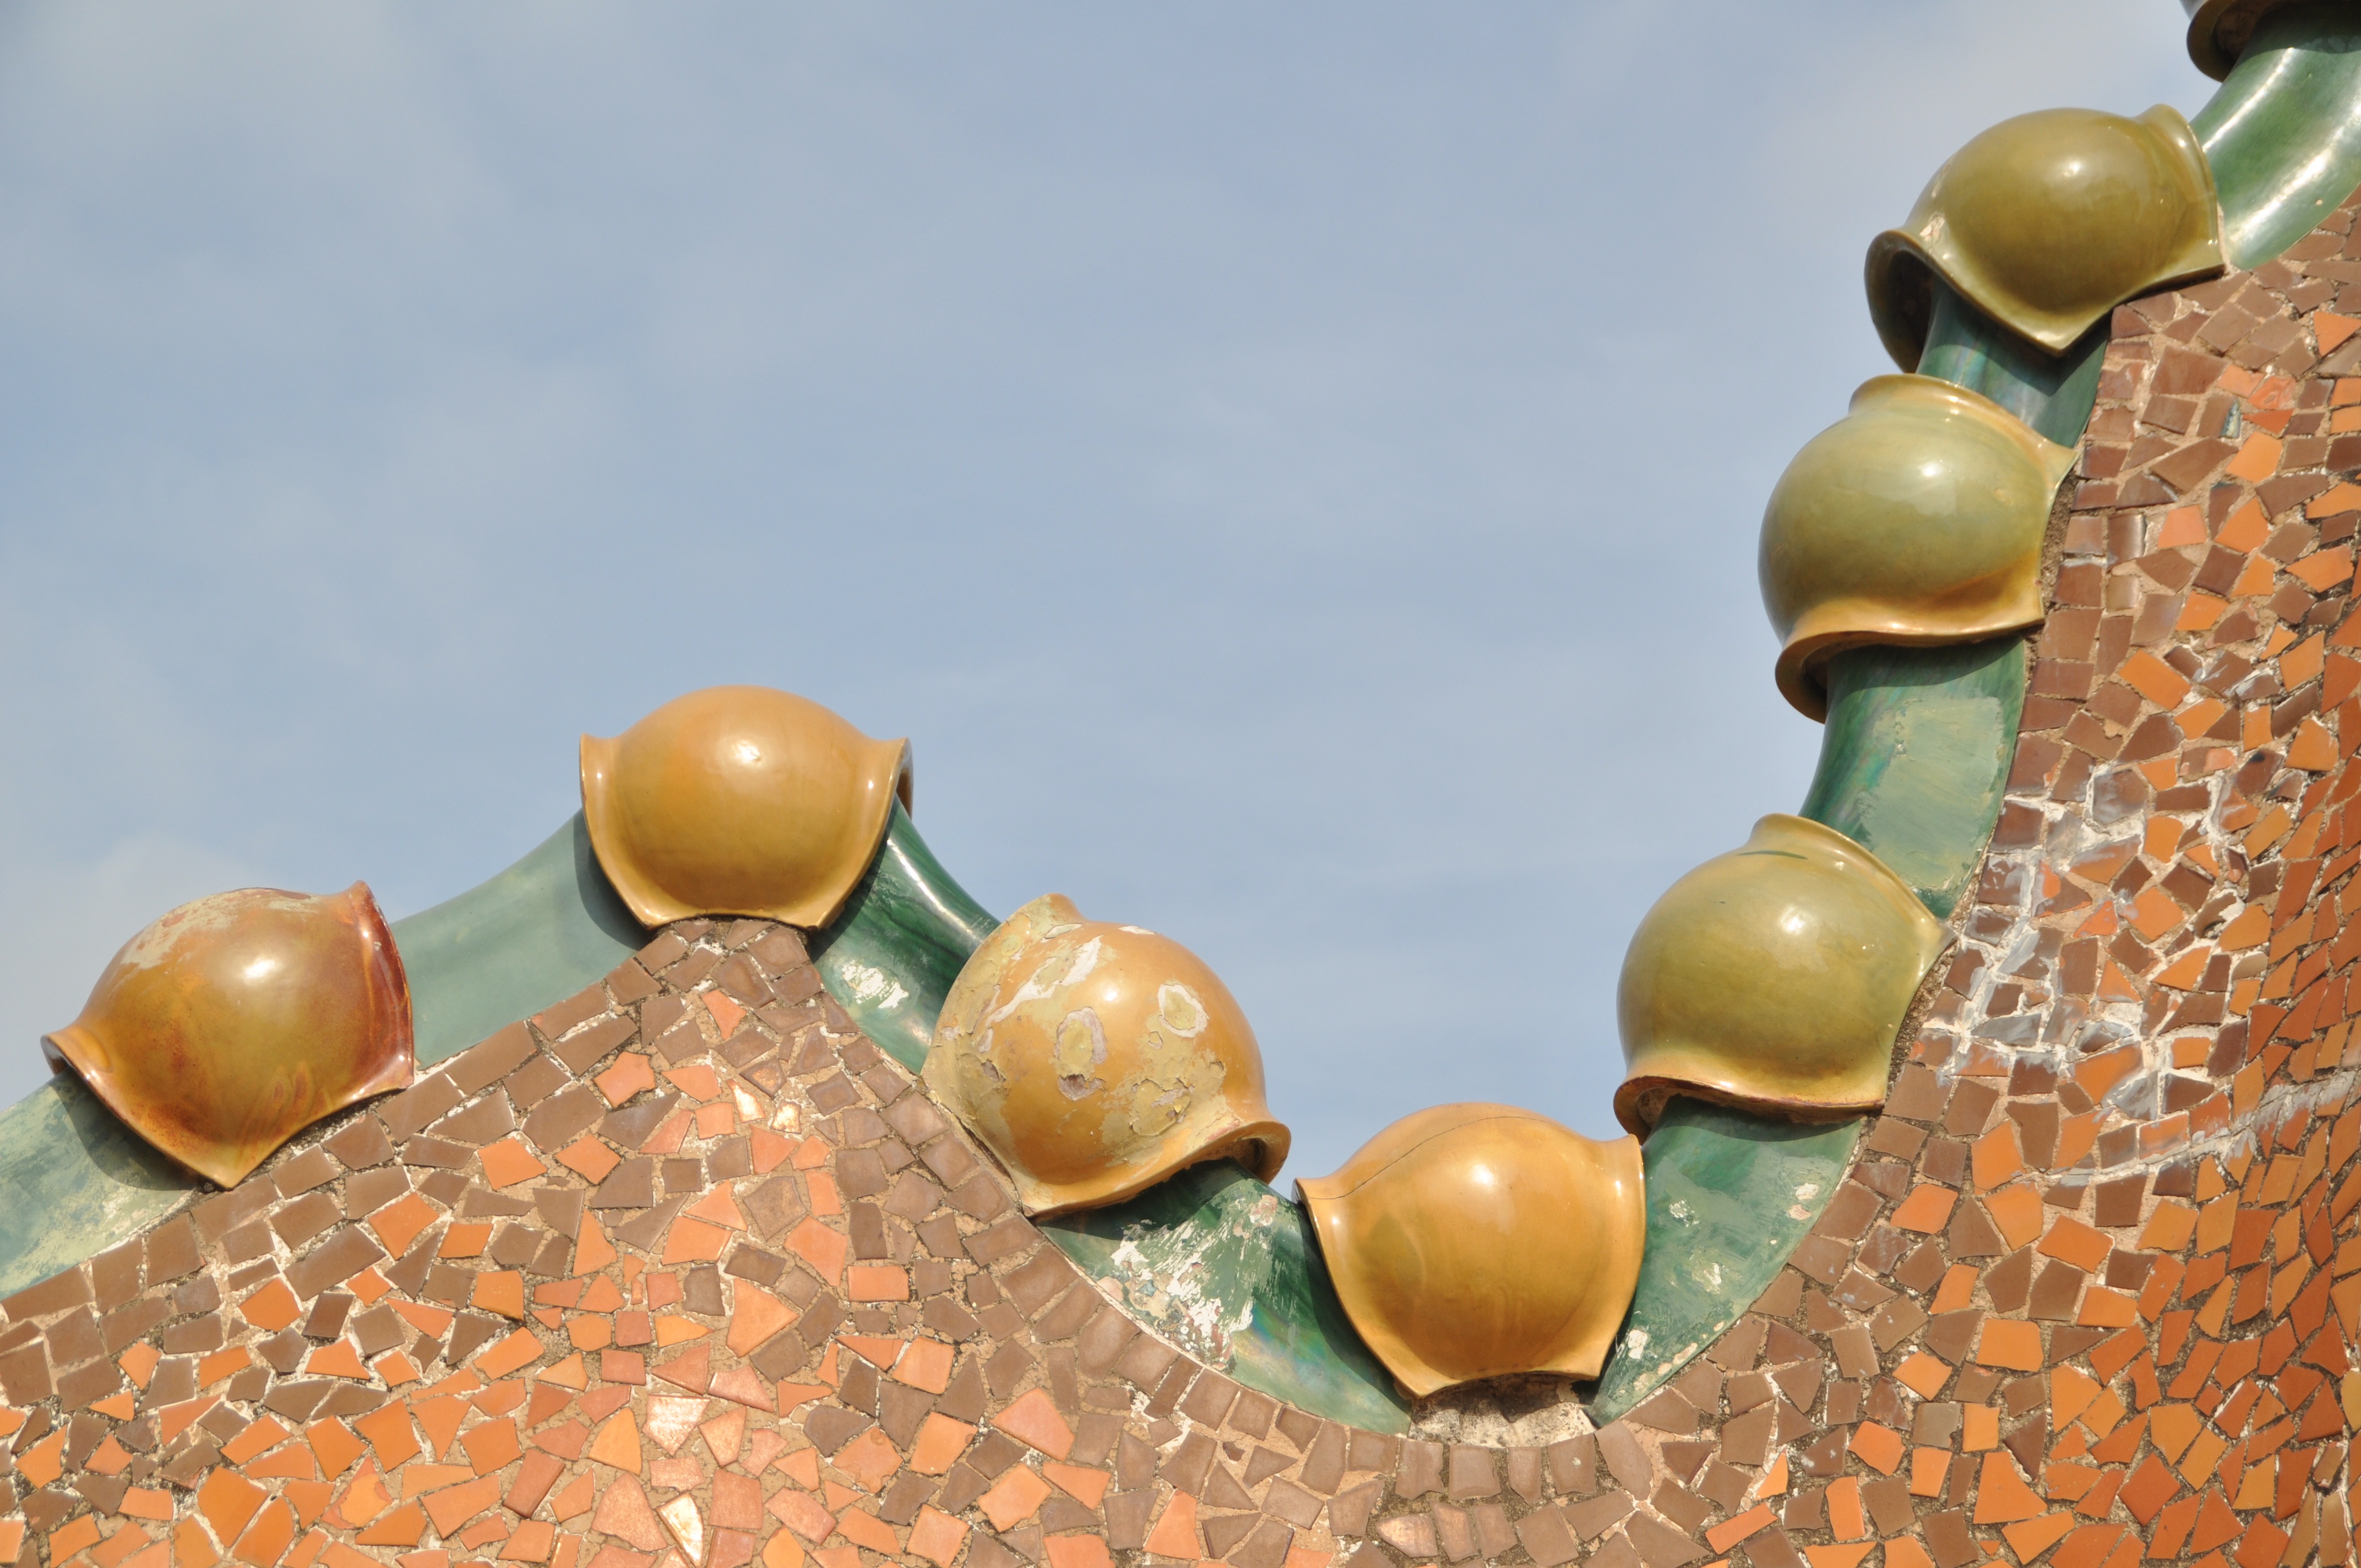
architecture, home, stone wall, bead, barcelona, material, necklace, places of interest, jewellery, art, spain, fun, mosaic, gaudi, pearl, gemstone, construction art, casa batlo, fashion accessory